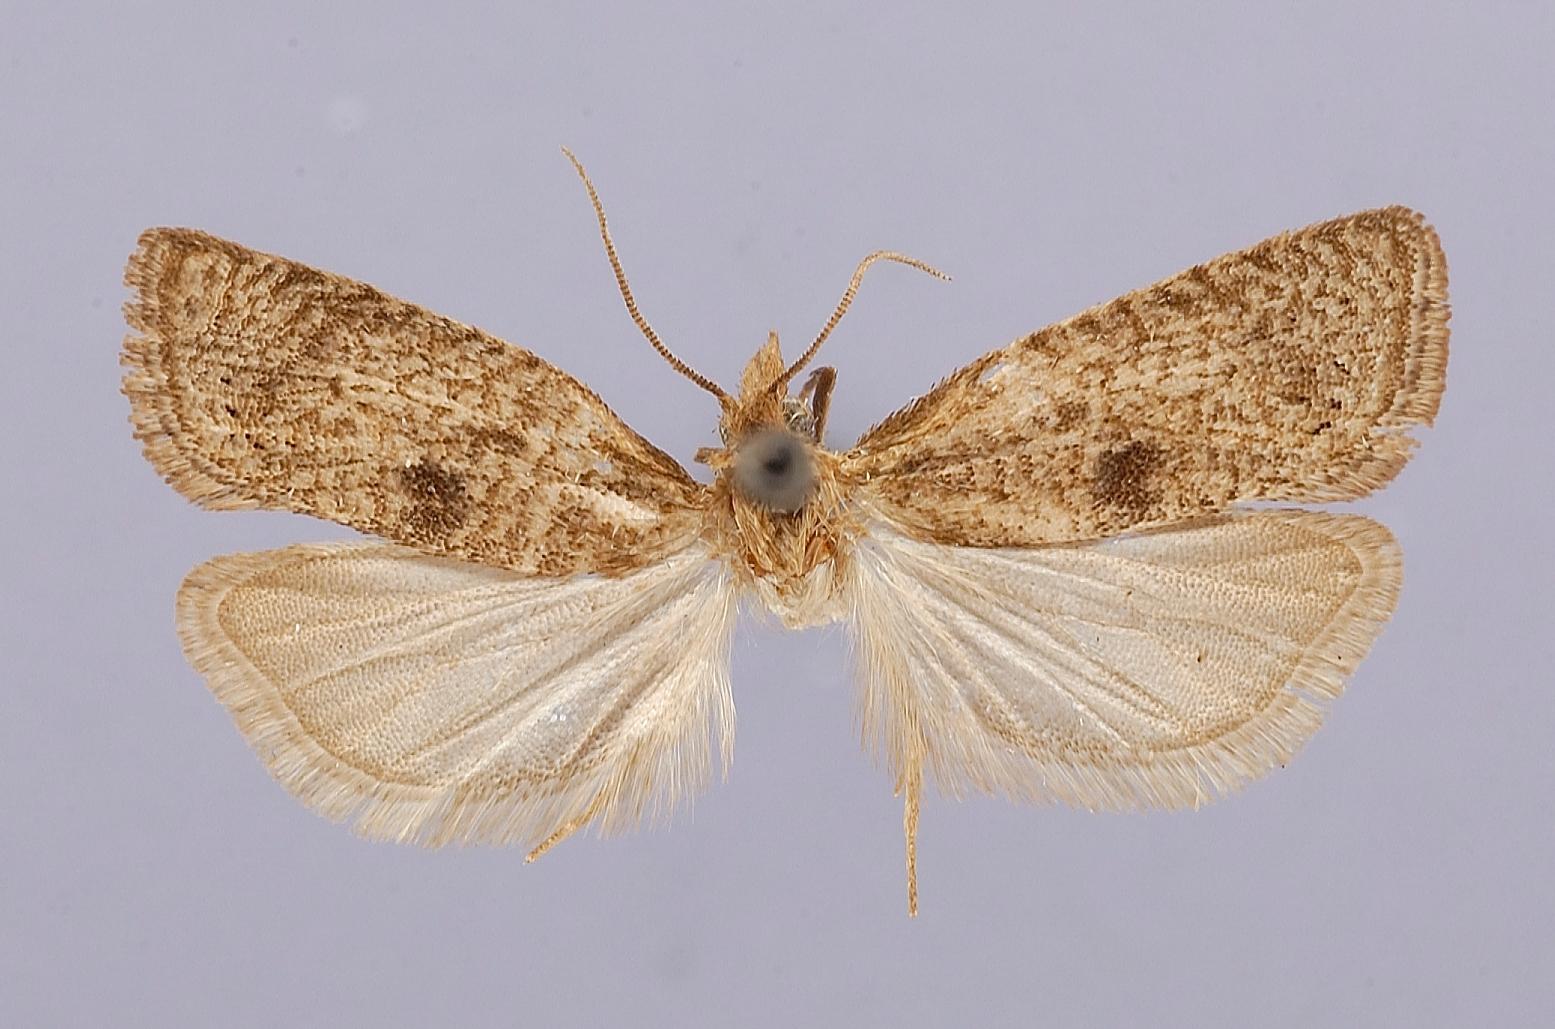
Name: Eucosma hennei
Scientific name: Eucosma hennei Clarke, 1947
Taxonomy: Animalia, Arthropoda, Insecta, Lepidoptera, Tortricidae
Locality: El Segundo sand dunes, Los Angeles, California, United States
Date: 3 Oct 1940